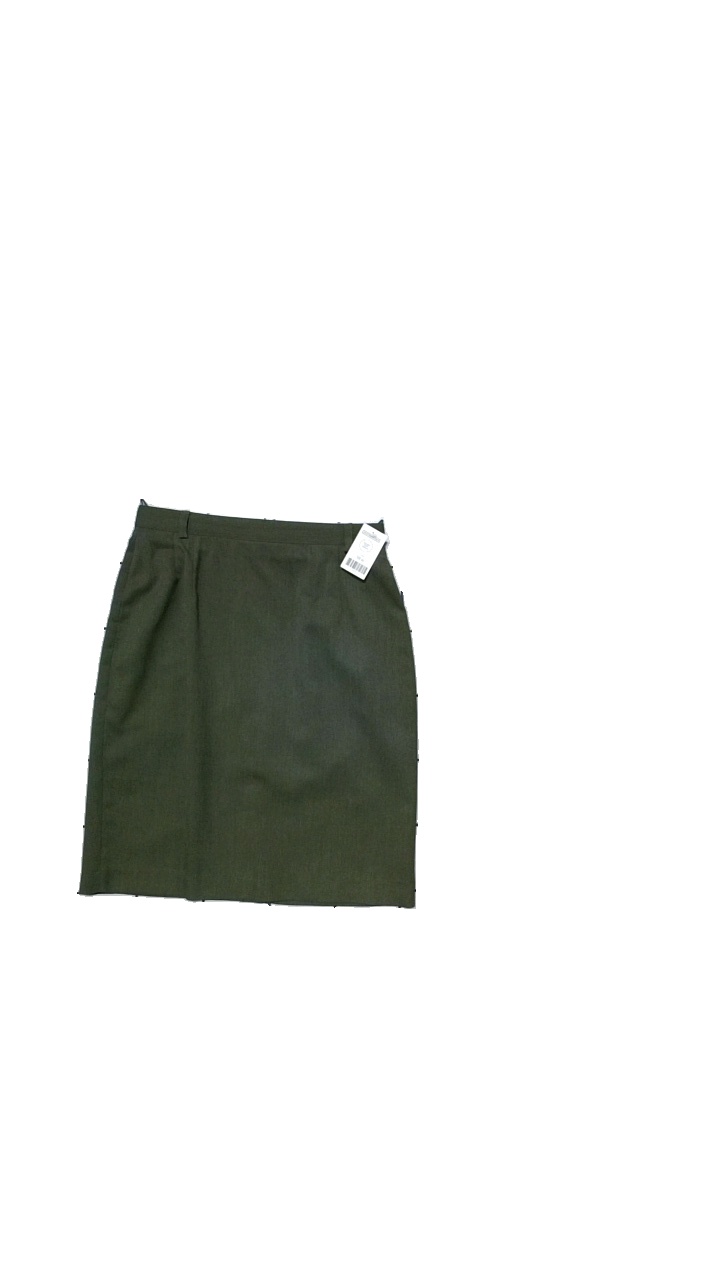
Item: Skirt (Ladies)
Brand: Joy
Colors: Green
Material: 70% polyester, 30% viscose
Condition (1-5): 5
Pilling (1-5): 5
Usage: Reuse
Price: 50-100